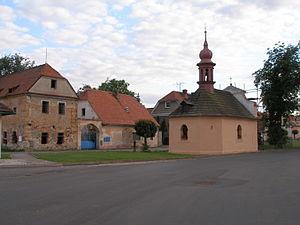
Račetice est une commune du district de Chomutov, dans la région d'Ústí nad Labem, en Tchéquie. Sa population s'élevait à 407 habitants en 2018.